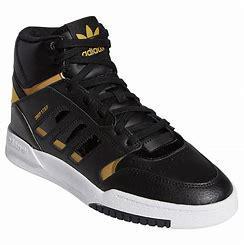
Brand: adidas
Model: Drop Step Skate